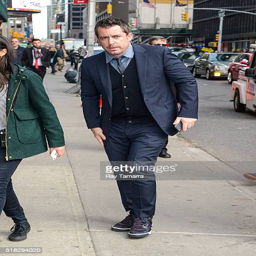
comedian enters show with taping